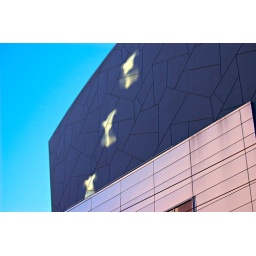
wall in sky